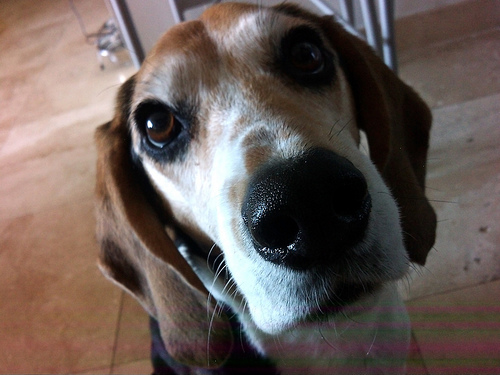
Animal: dog
Breed: beagle